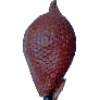
Label: salak